Korea under Japanese rule

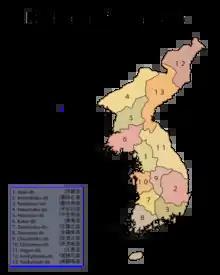
Provinces of Korea during Japanese rule

In January 1919, Emperor Gojong died suddenly, which led to widespread . Anti-Japanese sentiment flared amongst Koreans. In Tokyo, Korean students issued a February 8 Declaration of Independence that declared Korea independent from Japan. Inspired by this, Koreans in Seoul issued their own declaration of independence, which was prominently read aloud in Tapgol Park. This gave rise to the nation-wide March 1 Movement peaceful protests; it is estimated that 2 million people took part in these rallies. However, they were violently suppressed by Japan; according to Korean records, over a year of demonstrations, 46,948 were arrested, 7,509 killed and 15,961 wounded. According to Japanese figures, 8,437 were arrested, 553 killed and 1,409 wounded.